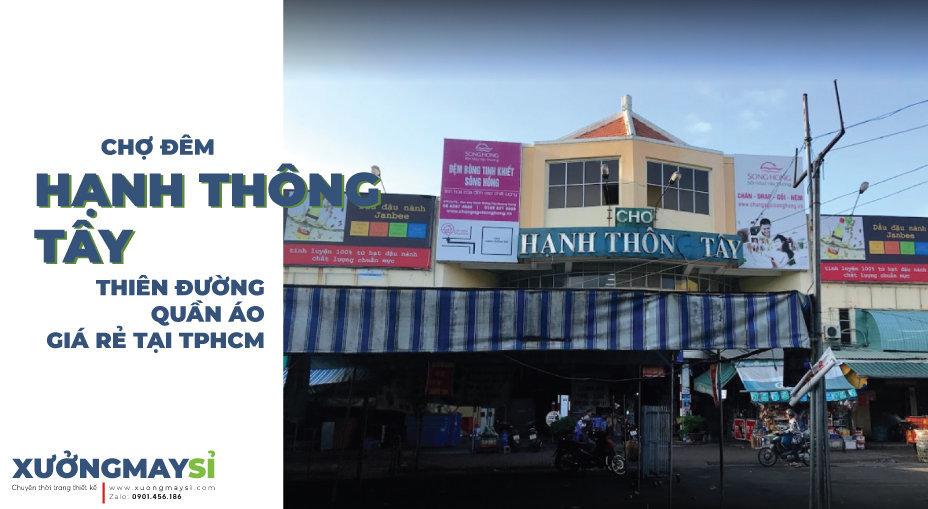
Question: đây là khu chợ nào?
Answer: chợ hạnh thông tây